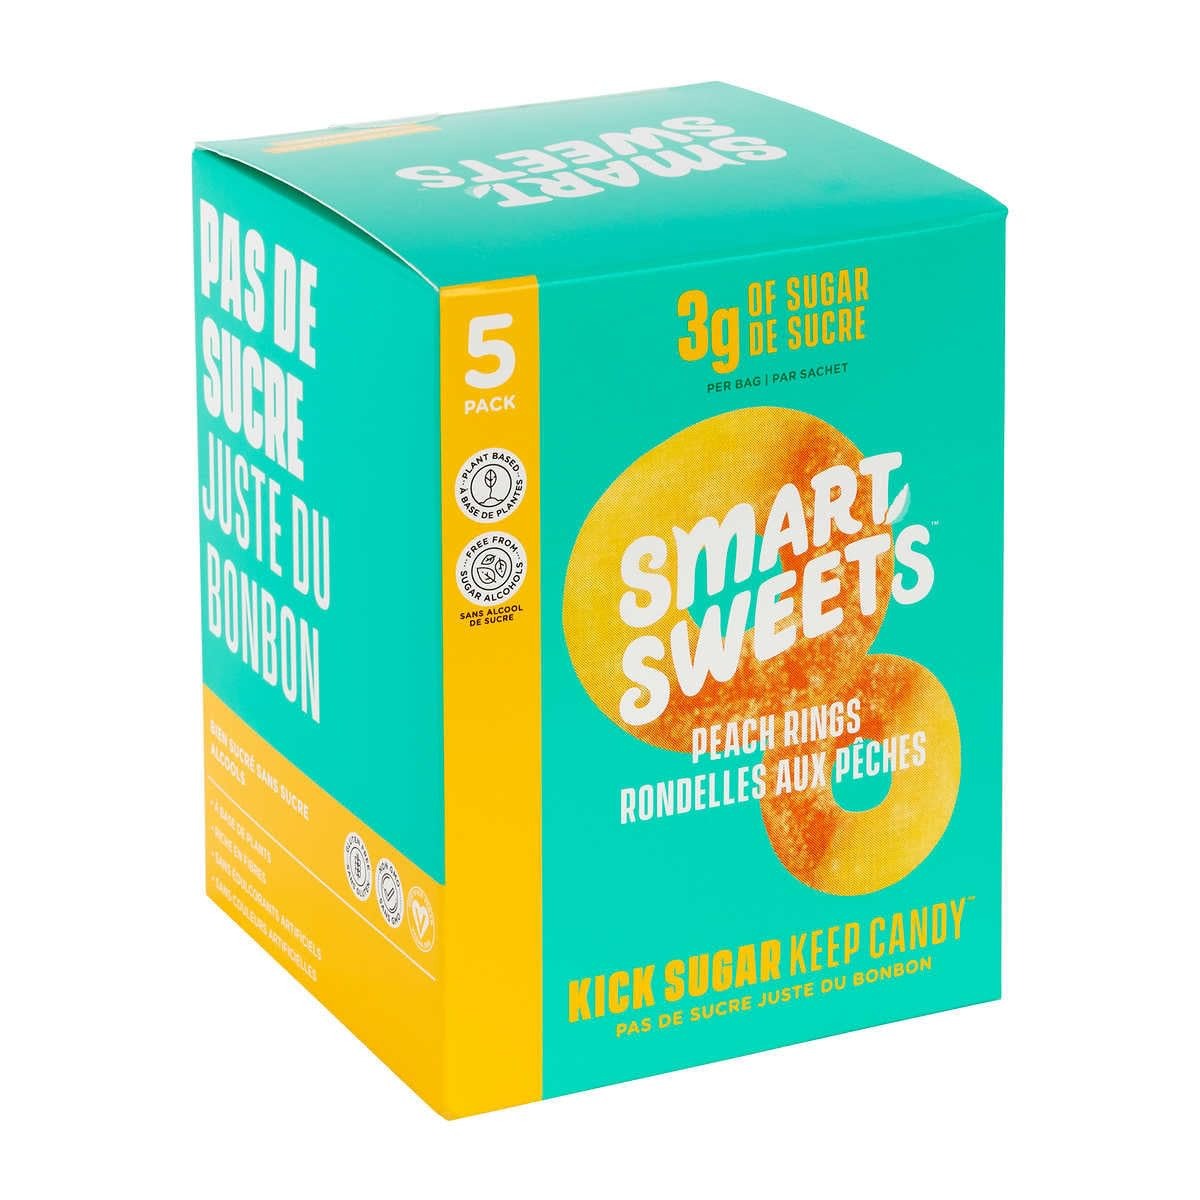
Item Name: Smart Sweets Gummy Peach Rings Bulk Pack, 5 x 50g/1.75 oz. Bag (Imported from Canada)
Bullet Point 1: Delicious plant-based candy - without sugar alcohols. Gluten Free, Dairy Free, Nut Free, Wheat Free, Non-GMO, Peanut Free, Tree Nut Free, Soy Free. Made in Canada, Imported from Canada.
Bullet Point 2: Delicious plant-based candy - without sugar alcohols. Gluten Free, Dairy Free, Nut Free, Wheat Free, Non-GMO, Peanut Free, Tree Nut Free, Soy Free. Made in Canada, Imported from Canada.
Bullet Point 3: Delicious plant-based candy - without sugar alcohols. Gluten Free, Dairy Free, Nut Free, Wheat Free, Non-GMO, Peanut Free, Tree Nut Free, Soy Free. Made in Canada, Imported from Canada.
Bullet Point 4: Delicious plant-based candy - without sugar alcohols. Gluten Free, Dairy Free, Nut Free, Wheat Free, Non-GMO, Peanut Free, Tree Nut Free, Soy Free. Made in Canada, Imported from Canada.
Bullet Point 5: 1 Box of 5 bags (50g each)Imported from Canada
Product Description: Smart Sweets Gummy Peach Rings, 50g/1.75 oz., 5 Bags (250g/8.75 oz.) Smart Sweets plant-based Peach Rings are destined to be your obsession! It's the first candy peach ring without the sugar. Free from gluten, dairy, soy, peanuts, tree nuts, sugar alcohols and artificial sweeteners. Completely, vegan, non-GMO, and naturally flavoured. It's a candy worth having! Kick Sugar, Keep Candy. Delicious plant-based candy - without sugar alcohols. Gluten Free, Dairy Free, Nut Free, Wheat Free, Non-GMO, Peanut Free, Tree Nut Free, Soy Free. Made in Canada, Imported from Canada. Delicious plant-based candy - without sugar alcohols. Gluten Free, Dairy Free, Nut Free, Wheat Free, Non-GMO, Peanut Free, Tree Nut Free, Soy Free. Made in Canada, Imported from Canada. Delicious plant-based candy - without sugar alcohols. Gluten Free, Dairy Free, Nut Free, Wheat Free, Non-GMO, Peanut Free, Tree Nut Free, Soy Free. Made in Canada, Imported from Canada. Delicious plant-based candy - without sugar alcohols. Gluten Free, Dairy Free, Nut Free, Wheat Free, Non-GMO, Peanut Free, Tree Nut Free, Soy Free. Made in Canada, Imported from Canada. 1 Box of 5 bags (50g each)Imported from Canada
Value: 5.0
Unit: Count

Price: 39.965